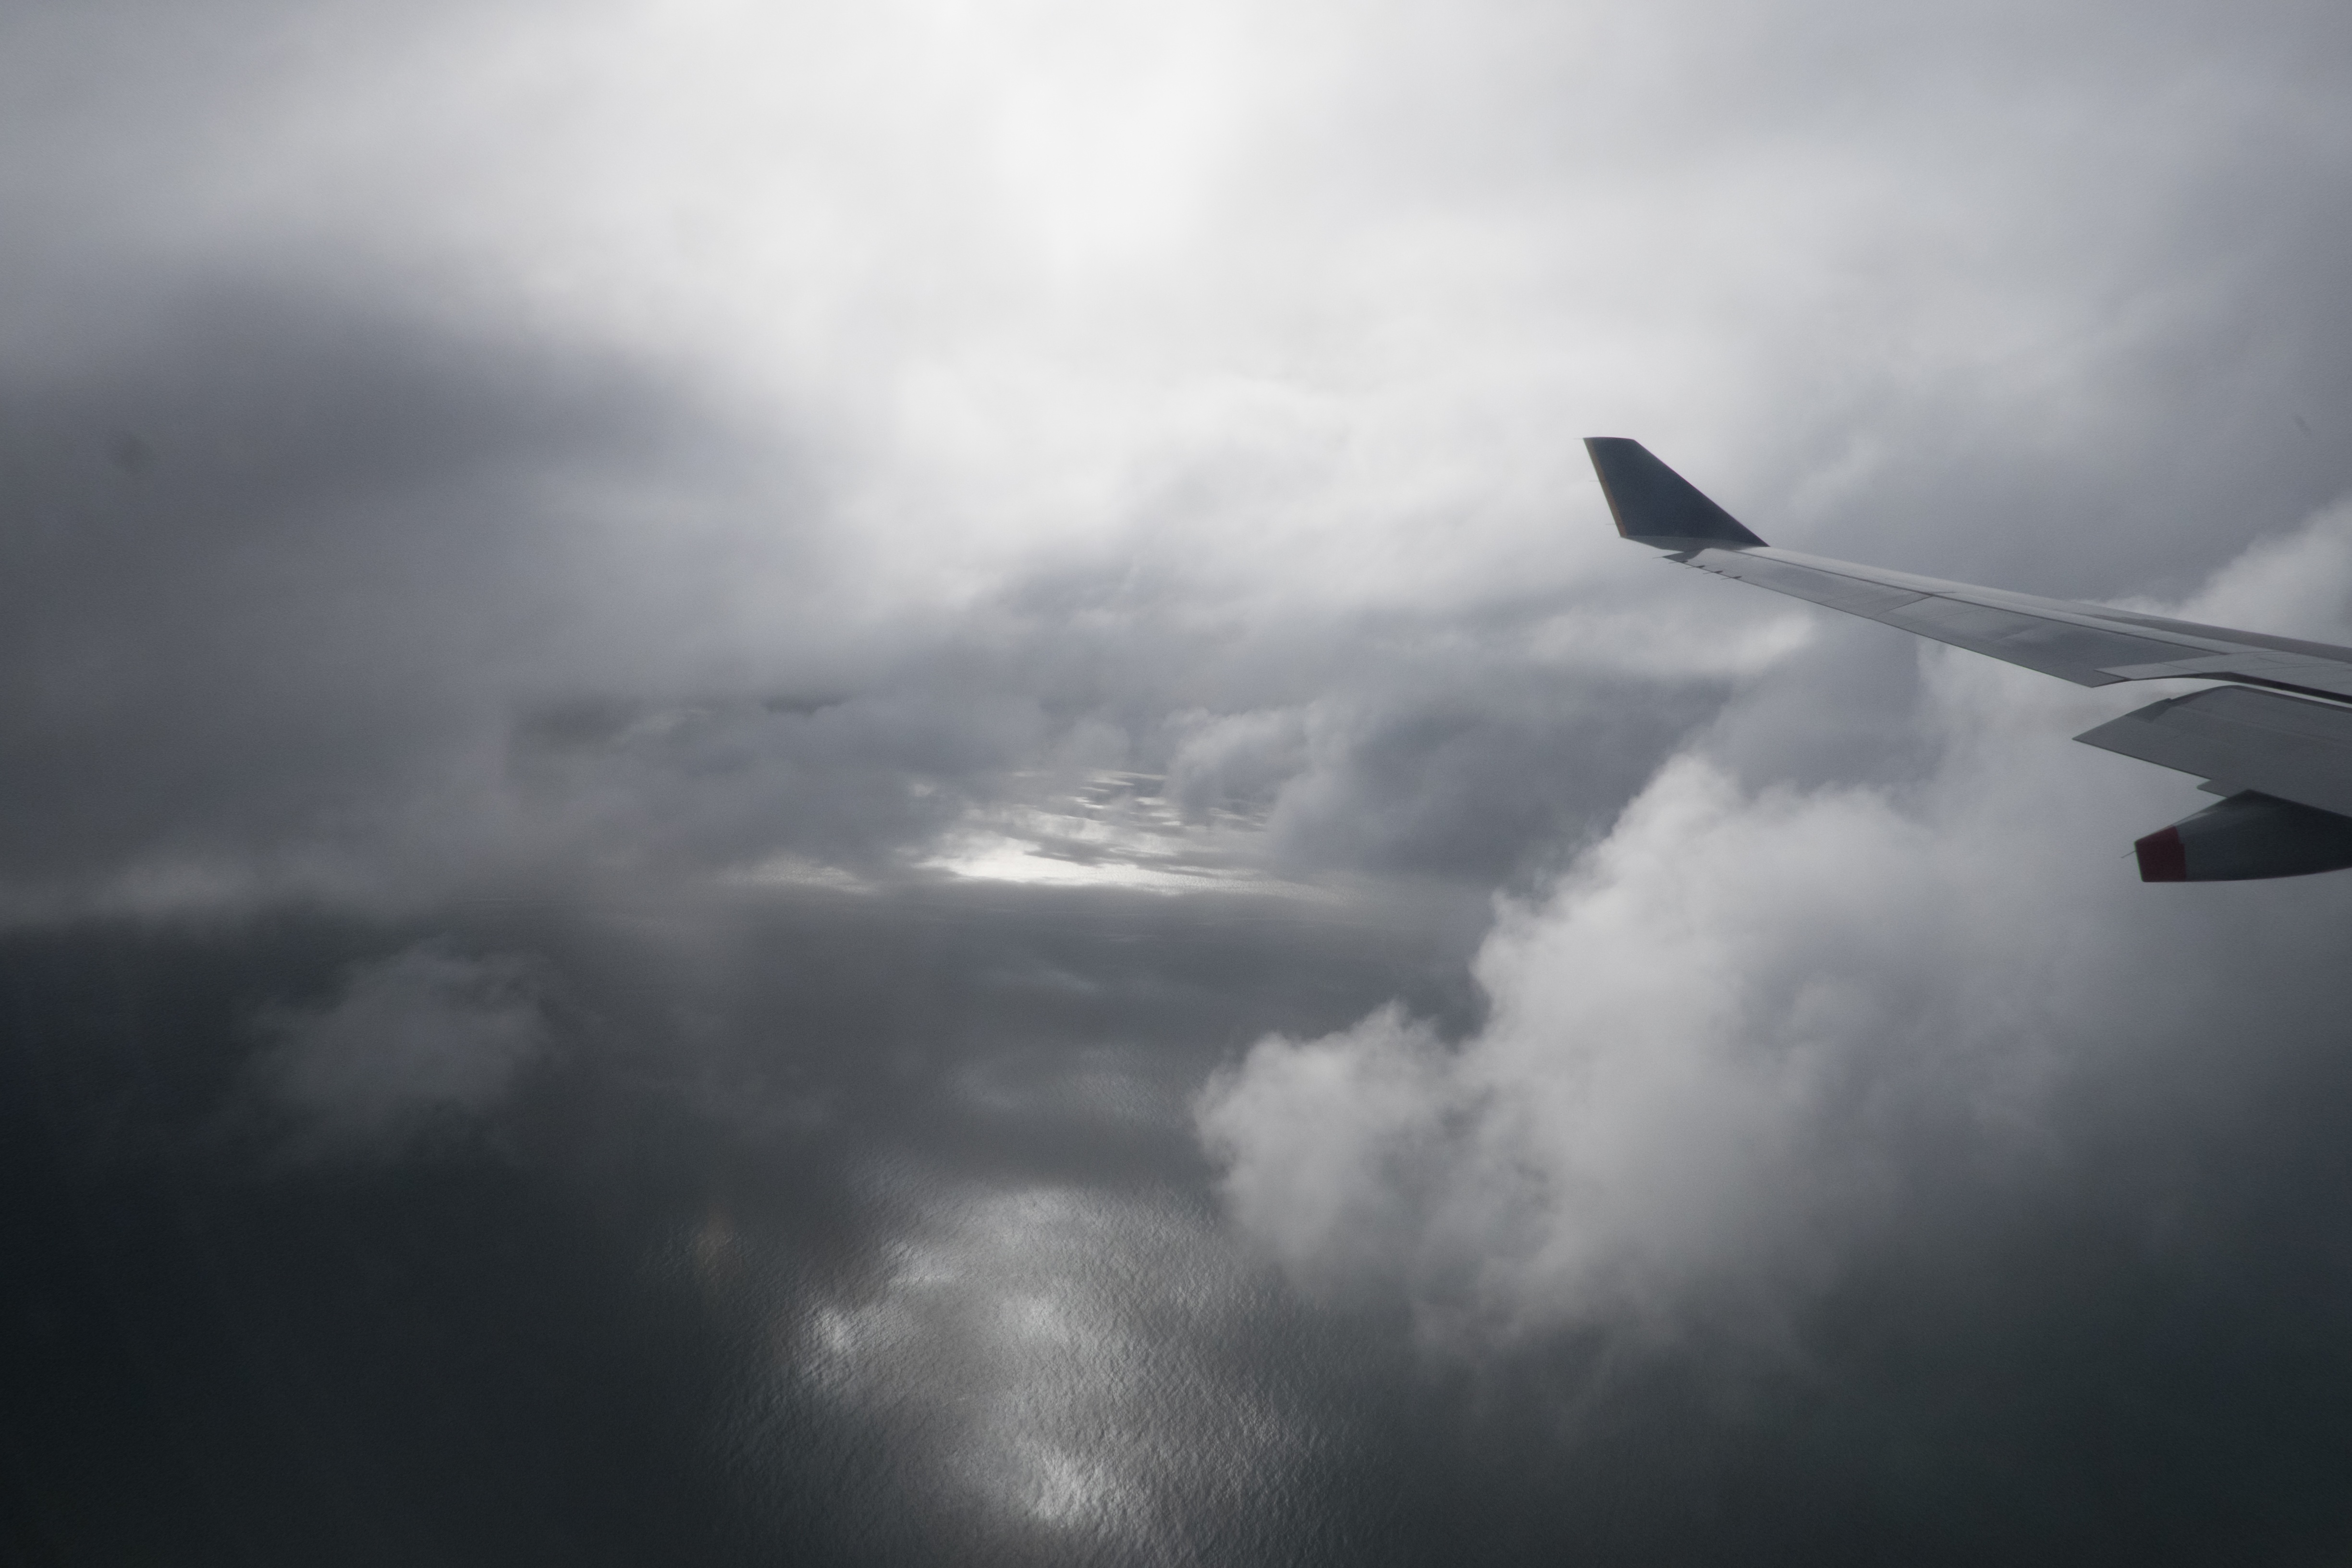
wing, cloud, sky, sunlight, atmosphere, airplane, aircraft, vehicle, aviation, flight, weather, airliner, meteorological phenomenon, atmosphere of earth